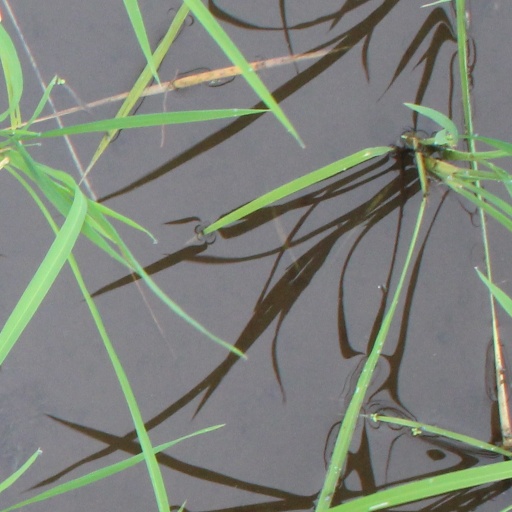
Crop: rice